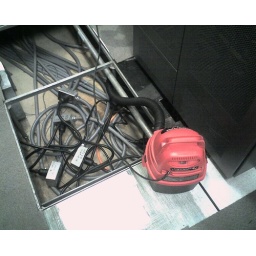
When water gets under the floor in the data center